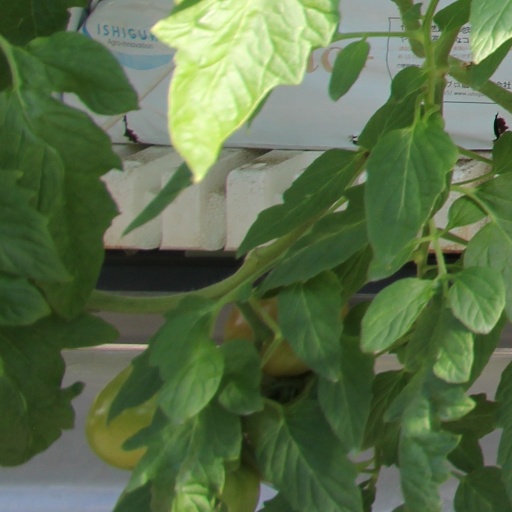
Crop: tomato